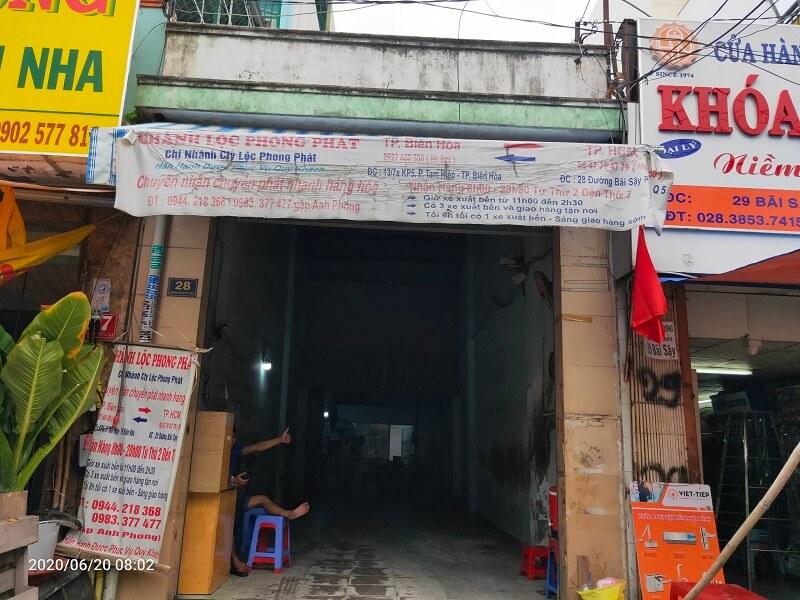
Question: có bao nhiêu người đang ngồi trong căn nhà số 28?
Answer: có một người đang ngồi trong căn nhà số 28